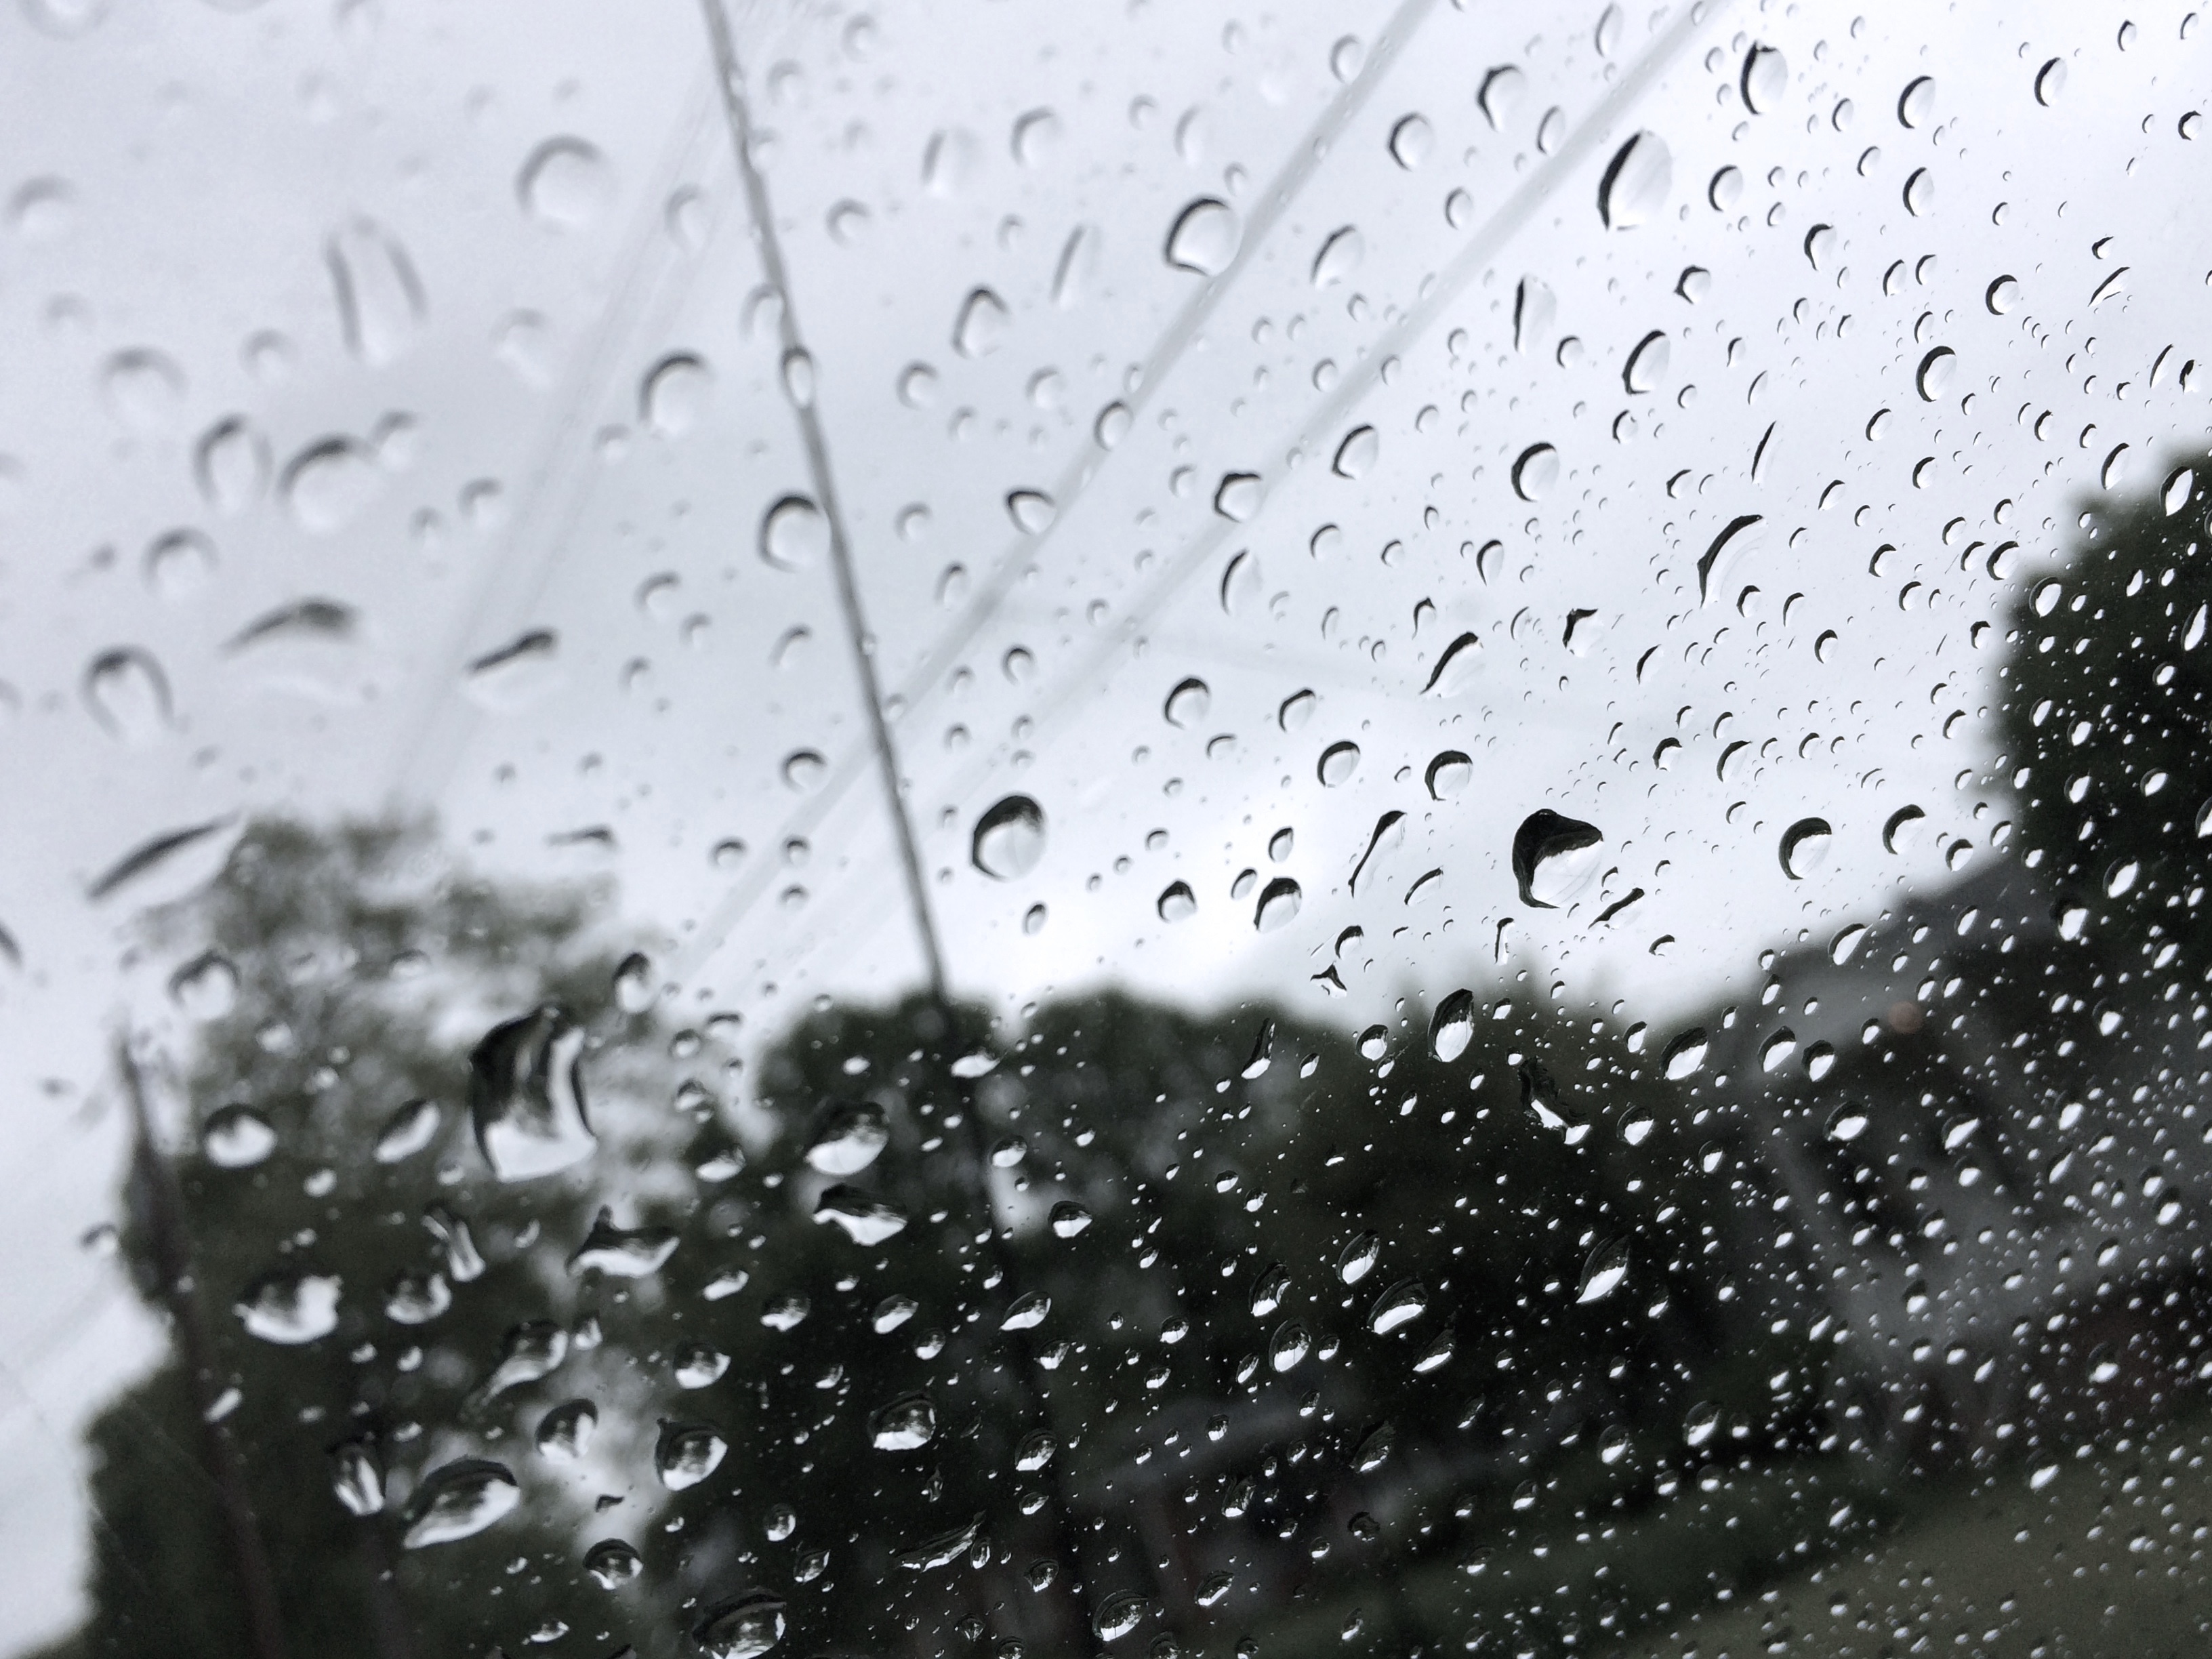
water, snow, winter, drop, dew, black and white, rain, leaf, frost, ice, weather, monochrome, close up, moisture, freezing, macro photography, monochrome photography